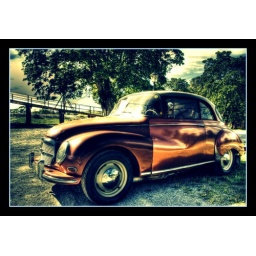
An old car parked near Edsbergs castle